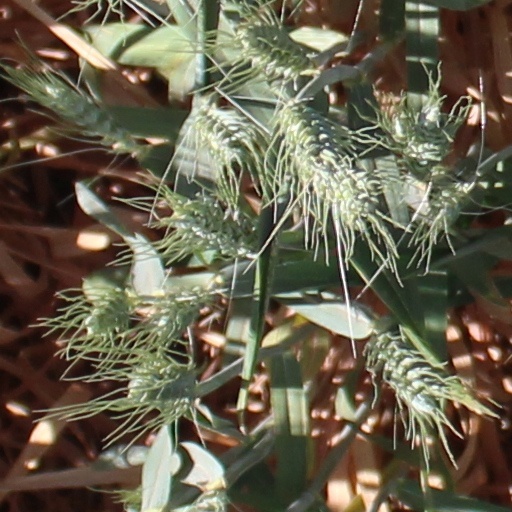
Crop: wheat